Fuse*

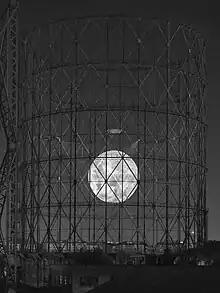
Installation view of the immersive A/V installation Luna Somnium by fuse*, in the Gazometro Ostiense in Rome, IT.

Fuse (stylised as fuse*) is a multidisciplinary art studio based in Modena, Italy.